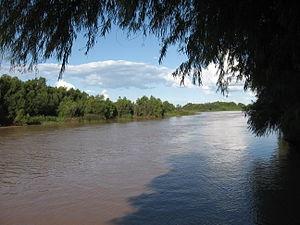
Arroyo affluent de la rivière Paraná, dans la municipalité de San Pedro.
Un arroyo est un cours d’eau et plus particulièrement un ruisseau temporaire qui se remplit lorsqu’il pleut. Bien que cette acception soit généralement reconnue, elle ne couvre qu'une partie des sens dans lesquels le terme est employé, son usage s'avérant différent selon les régions du monde.